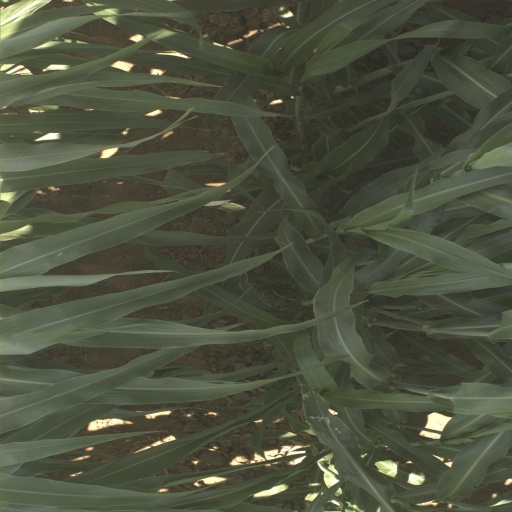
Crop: sorghum